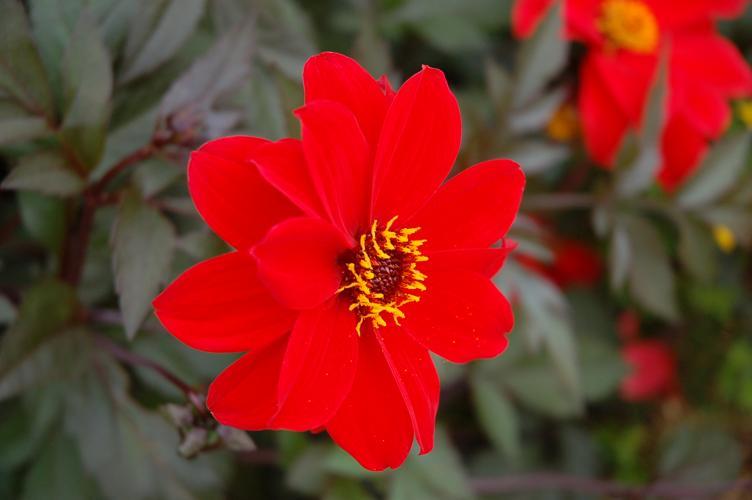
Label: bishop of llandaff